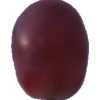
Label: pink_grape